Markham, Ontario

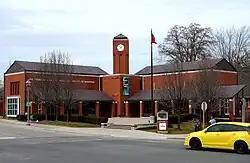
Frederick Horsman Varley Art Gallery

The Varley Art Gallery is the city of Markham's art museum. The gallery hosts rotating exhibits, public events, art camps and art classes, among other opportunities for citizens to get involved in the community and learn about local and Canadian art.